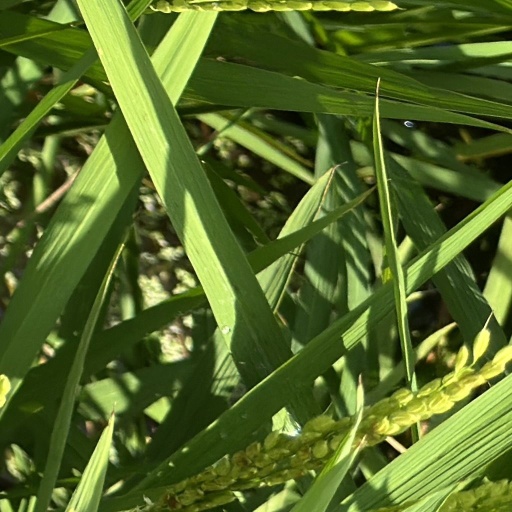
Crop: rice